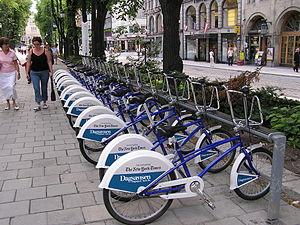
Un système de vélos en libre-service met à disposition du public des vélos, gratuitement ou non. Ce service de mobilité permet d'effectuer des déplacements de proximité principalement en milieu urbain. Cette location de vélos est une forme de consommation collaborative et permet ainsi de lever trois freins à la pratique du vélo : le stationnement à domicile, le vol et la maintenance de son vélo personnel. La plupart des dispositifs de vélos en libre-service permettent de retirer un vélo dans une station et de le déposer dans une autre, ou se passent complètement de station.